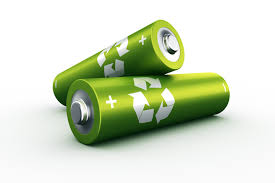
Waste category: battery